Prelude and Fugue in A minor, BWV 543

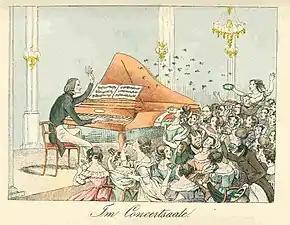
Caricature of a Liszt concert, 1842

Because of the piece's overall rhapsodic nature, many organists play this piece freely, and in a variety of tempi; it can be easily transcribed to a different instrument. Liszt included it in his transcriptions of the "six great preludes and fugues" BWV 543–548 for piano (S. 462), composed in 1839–1840 and published in 1852 by C. F. Peters.